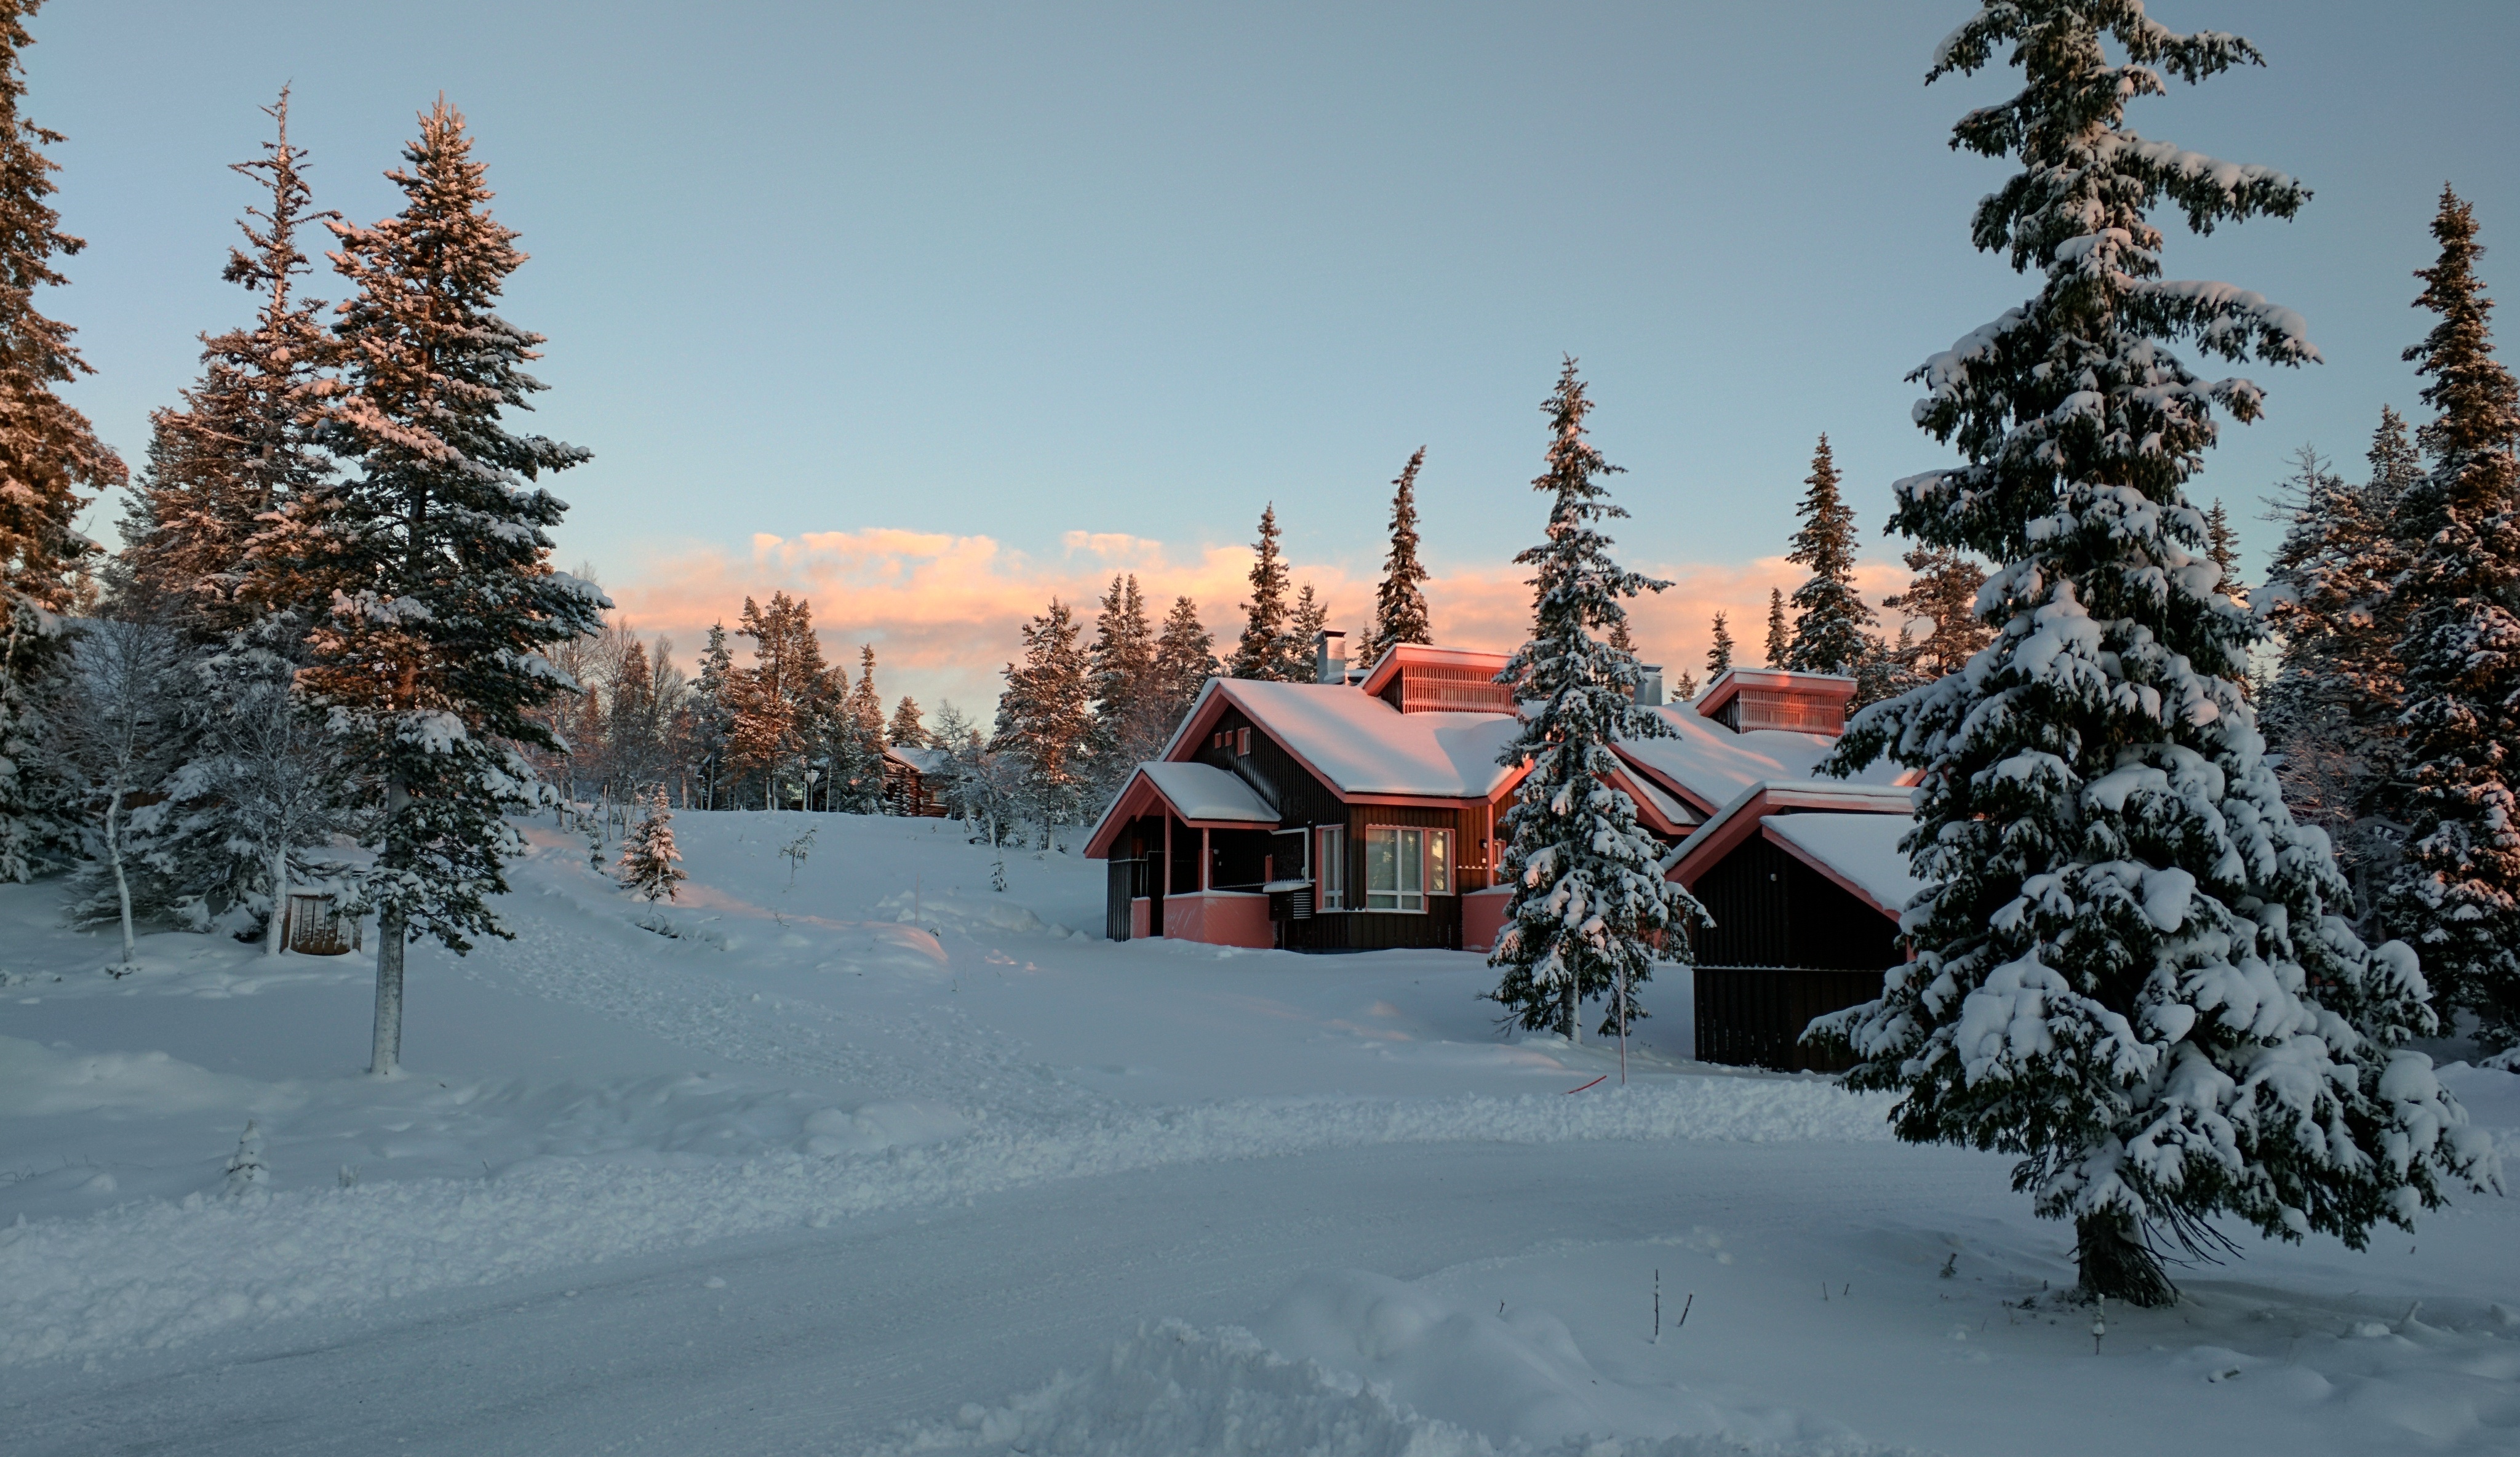
tree, snow, winter, mountain range, weather, skiing, season, winter sport, footwear, piste, nordic skiing